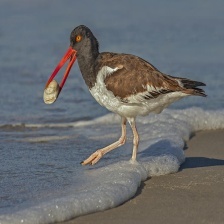
Species: OYSTER CATCHER
Scientific name: HAEMATOPUS
ImageNet parent category: oystercatcher